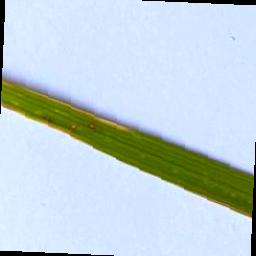
Label: Rice___Leaf_Blast